United Nations Security Council Resolution 634

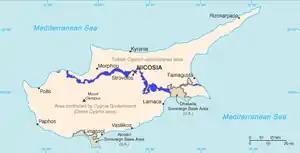
UNFICYP buffer zone

United Nations Security Council resolution 634, adopted unanimously on 9 June 1989, noted a report of the secretary-general that, due to the existing circumstances, the presence of the United Nations Peacekeeping Force in Cyprus (UNFICYP) would continue to be essential for a peaceful settlement. The council expressed its desire for all parties to support the ten-point agreement for the resumption of intercommunal talks, and asked the secretary-general to report back again before 30 November 1989, to follow the implementation of the resolution.